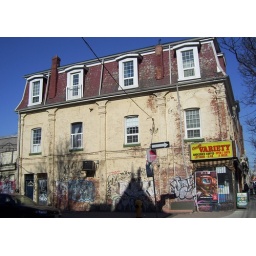
Look how blue the sky was that day. I so love Spring in Toronto!